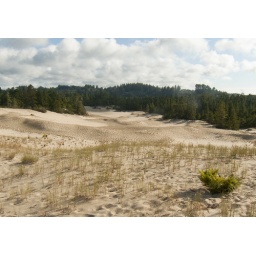
95% of red fescue communities have disappeared; here the red fescue (grass) is protected by surrounding forest